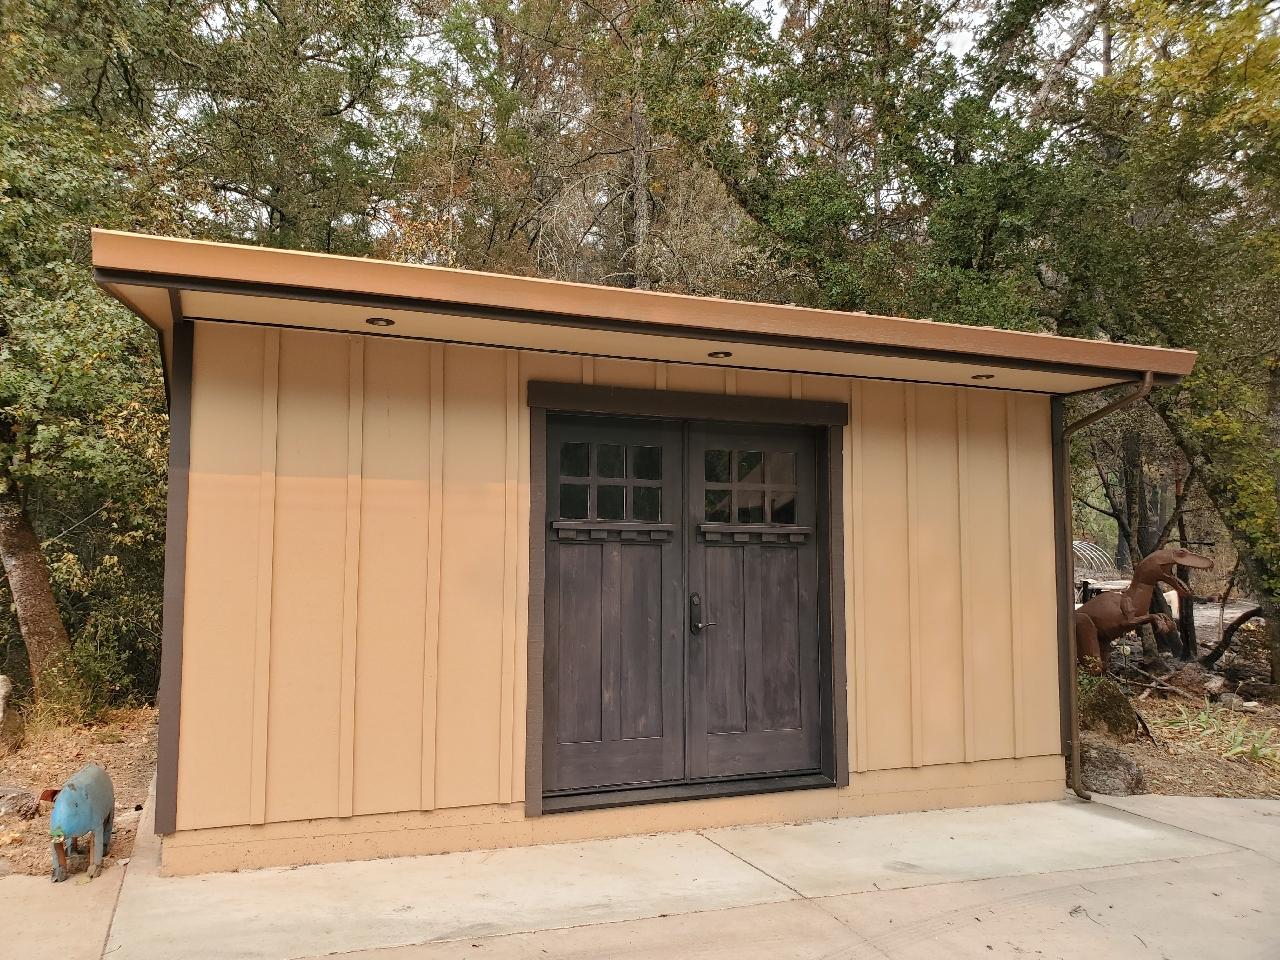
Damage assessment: no_damage